The Mystery of the Blue Room

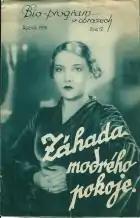

The Mystery of the Blue Room (Czech: Záhada modrého pokoje) is a 1933 Czechoslovak mystery film, directed by Miroslav Cikán. It is a remake of the German film "Secret of the Blue Room" (1932). It stars Karel Hašler, František Kovářík, and Jaroslav Marvan.